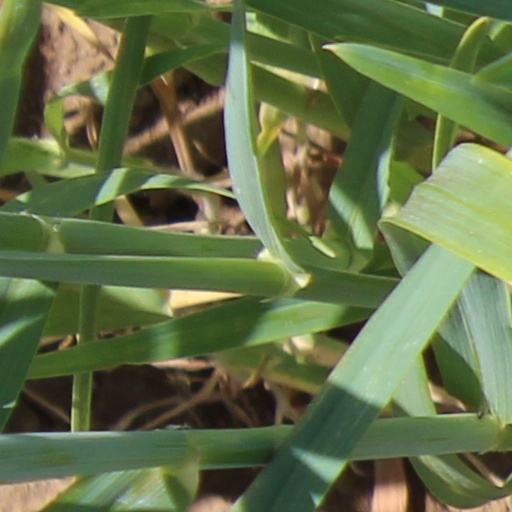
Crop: wheat